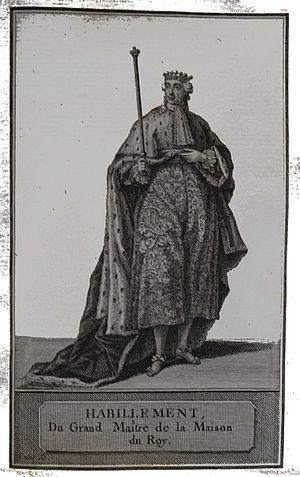
extrait du livre ""Sacre et couronnement de Louis XVI ...""."
La Maison du roi est l'administration d'Ancien Régime puis de la Restauration qui regroupe et prend en charge le personnel domestique du roi. Elle assure le gîte de la personne royale, sa nourriture, sa sécurité, sa représentation et ses dévotions, au quotidien comme dans les situations exceptionnelles.